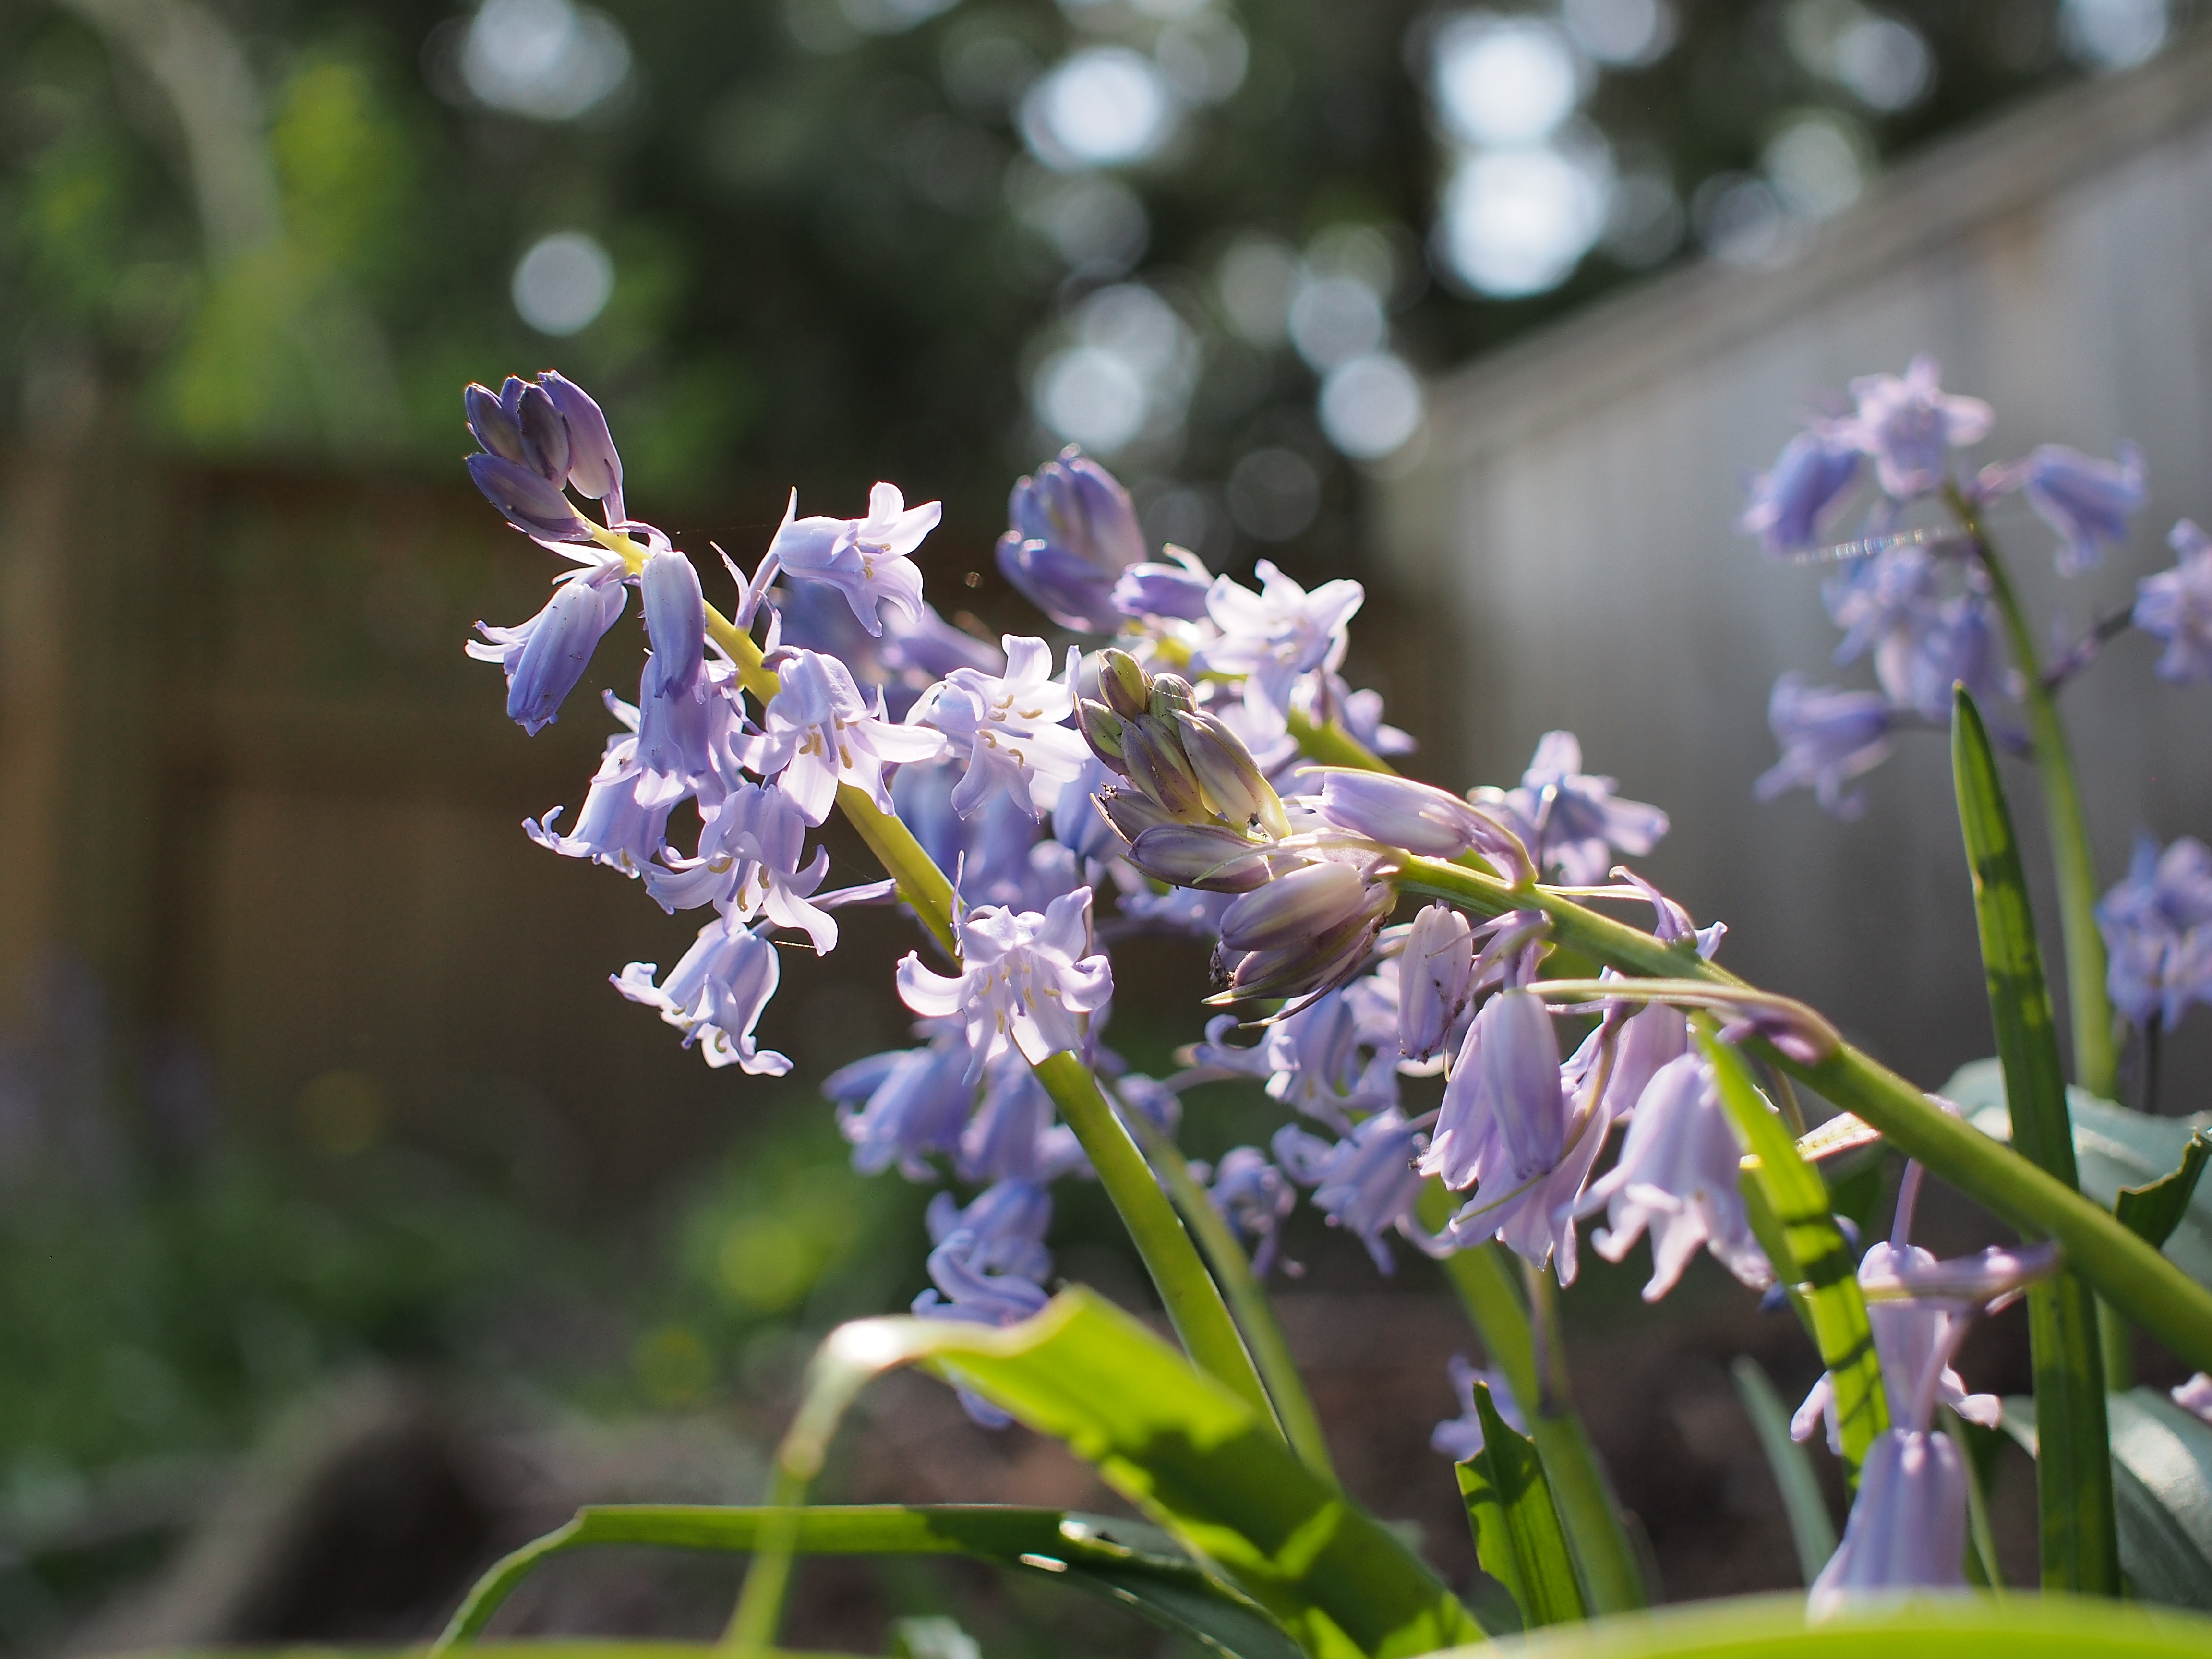
nature, blossom, light, bokeh, plant, flower, bell, spring, herb, backyard, botany, garden, flora, wildflower, flowers, pretty, delicate, sigma30mmf28, bells, olympuspenepl5, macro photography, flowering plant, land plant, english lavender